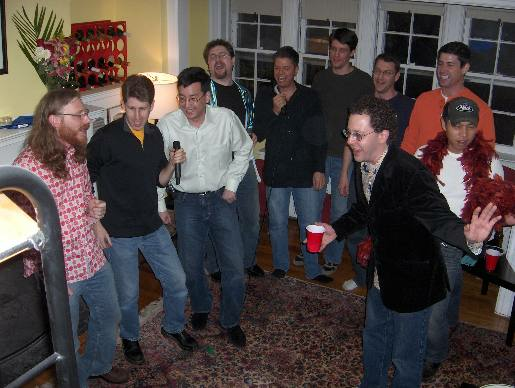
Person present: Yes